Setskog

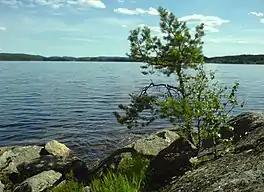
The Lake Setten

Setskog was created by a split from Høland Municipality on 1 January 1905. At that time Setskog had a population of 754.